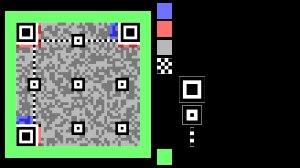
Le code QR est un type de code-barres en deux dimensions constitué de modules noirs disposés dans un carré à fond blanc. L'agencement de ces points définit l'information que contient le code.